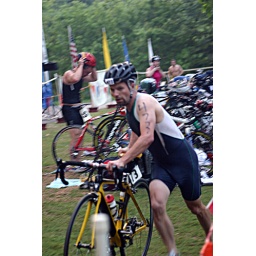
June 1st LR Sprint TRI with the swim in the ski lake and the bike and run on the NLR River trail